I. M. Pei

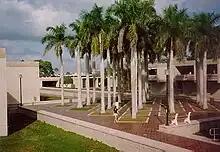
As with NCAR, Pei combined elements of cubism and natural harmony when designing the dormitories at New College of Florida in the mid-1960s.

In 1952, Pei and his team began work on a series of projects in Denver, Colorado. The first of these was the Mile High Center, which compressed the core building into less than 25 percent of the total site; the rest is adorned with an exhibition hall and fountain-dotted plazas. One block away, Pei's team also redesigned Denver's Courthouse Square, which combined office spaces, commercial venues, and hotels. These projects helped Pei conceptualize architecture as part of the larger urban geography: "I learned the process of development, and about the city as a living organism." These lessons, he said, became essential for later projects.